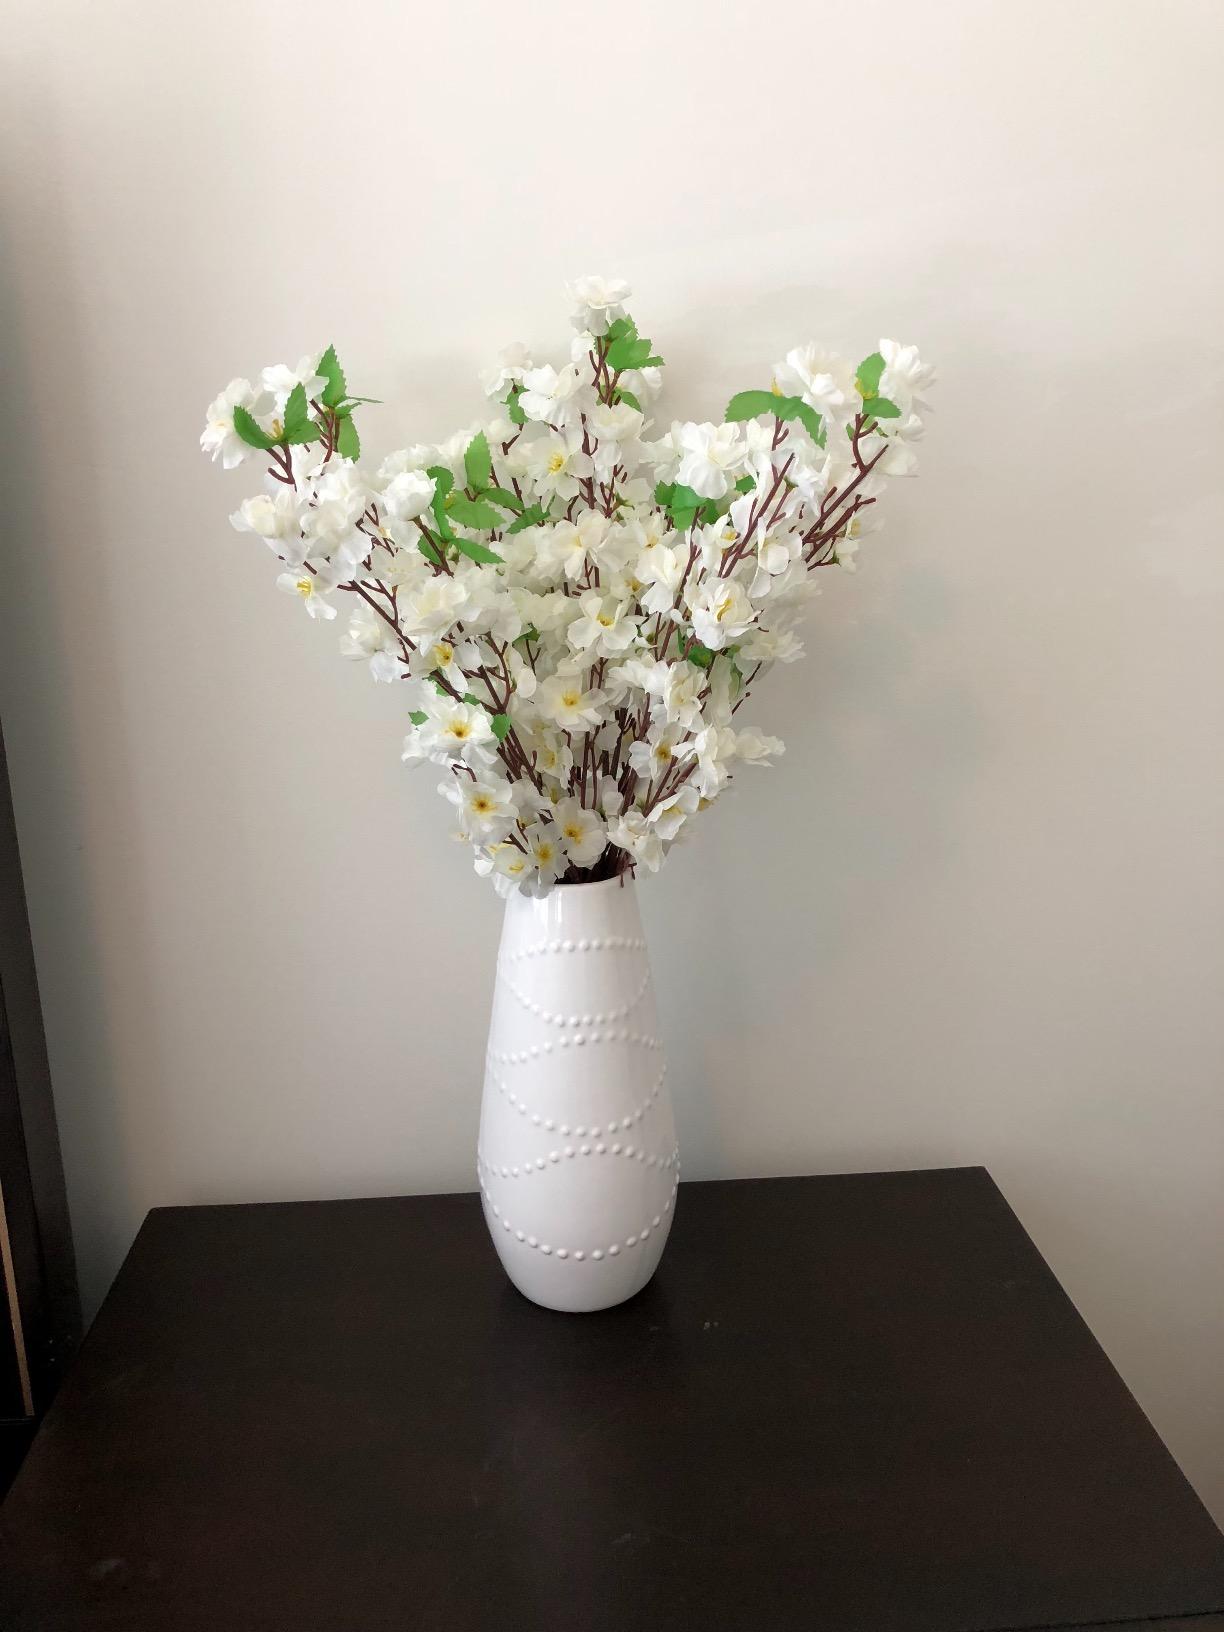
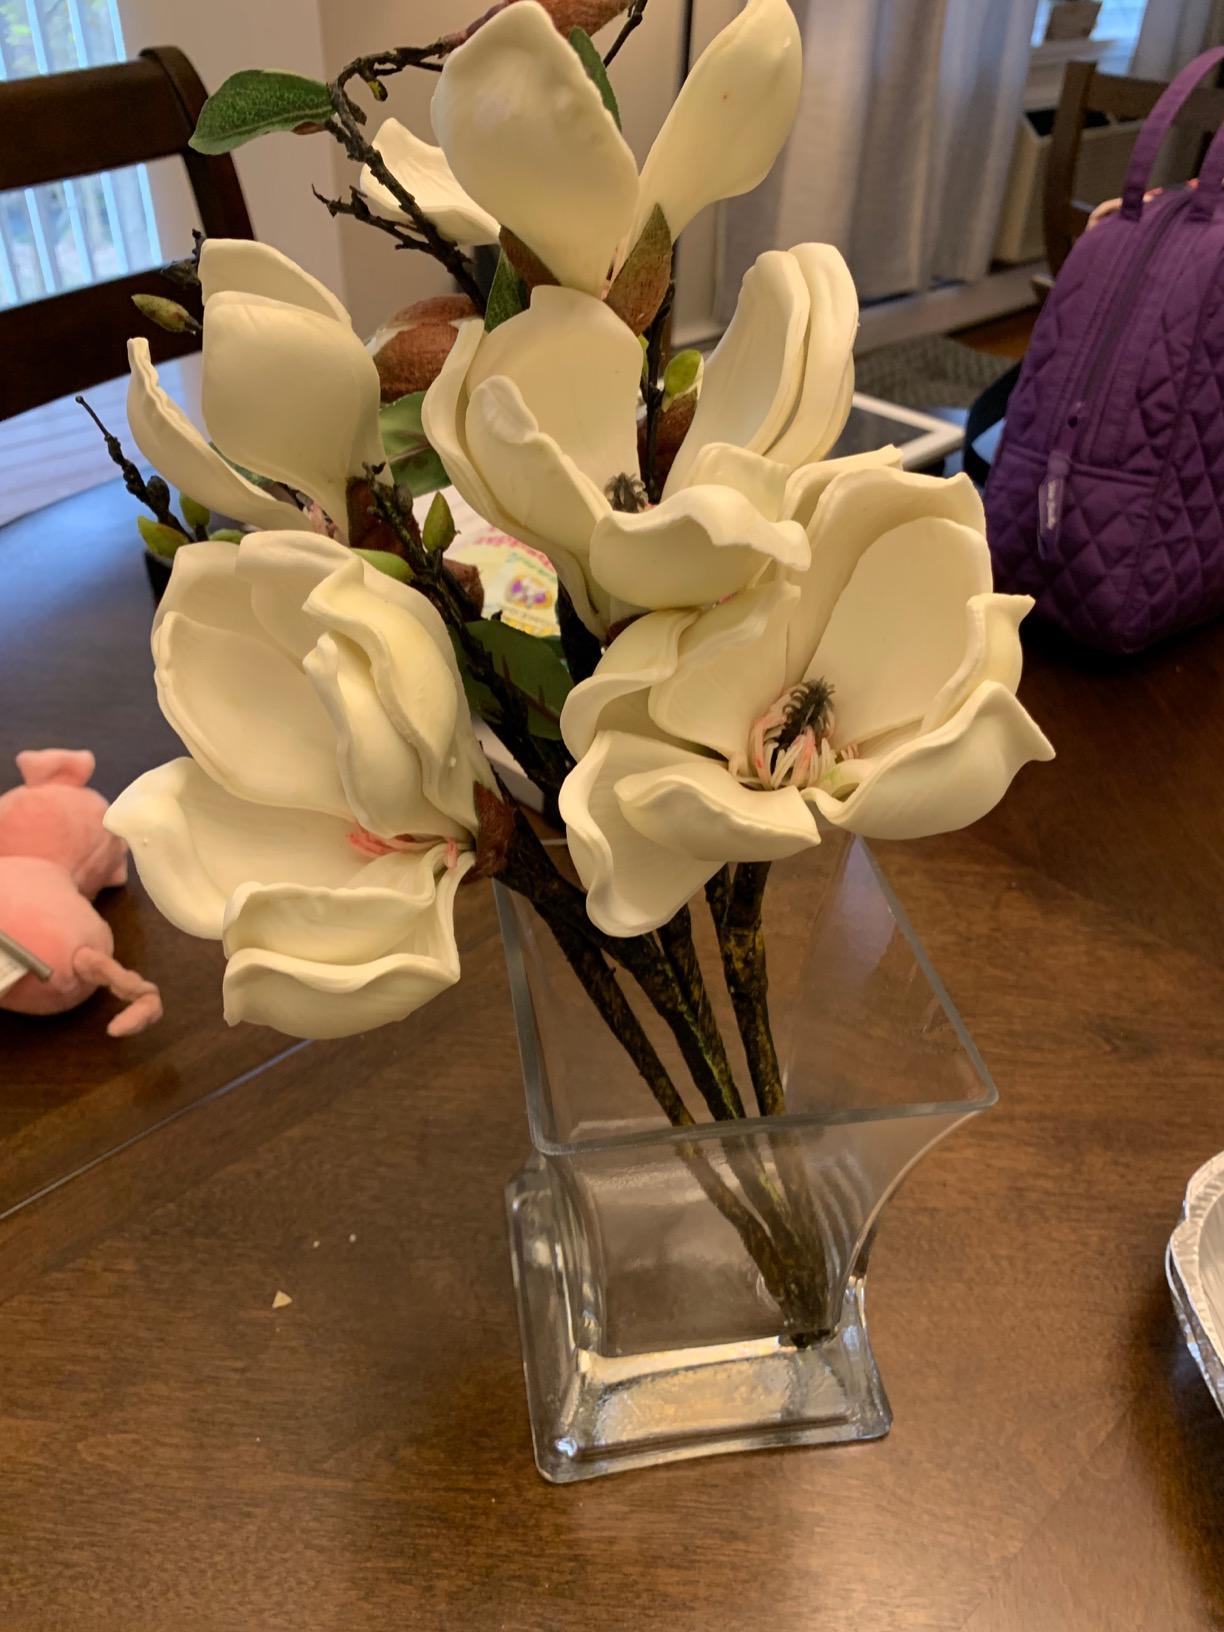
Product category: vase
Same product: no